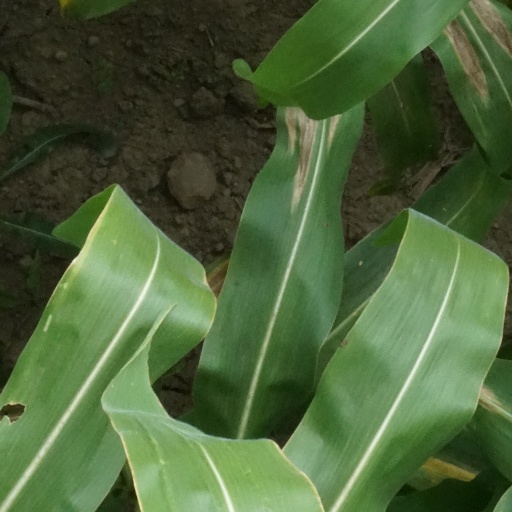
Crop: maize; corn